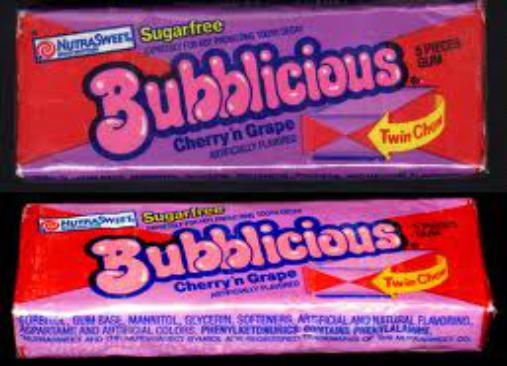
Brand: Bubblicious
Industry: Food